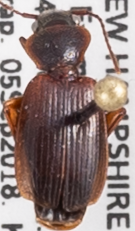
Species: Cymindis cribricollis
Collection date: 2018-09-05
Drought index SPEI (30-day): -0.674
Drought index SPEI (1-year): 0.216
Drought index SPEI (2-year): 0.47